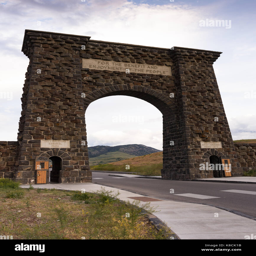
tourist attraction with the doorways and road leading